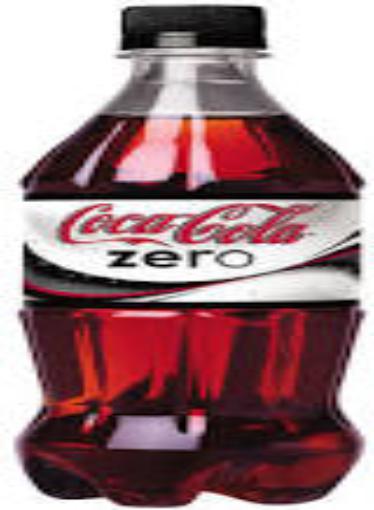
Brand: Coca-Cola Zero
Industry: Food